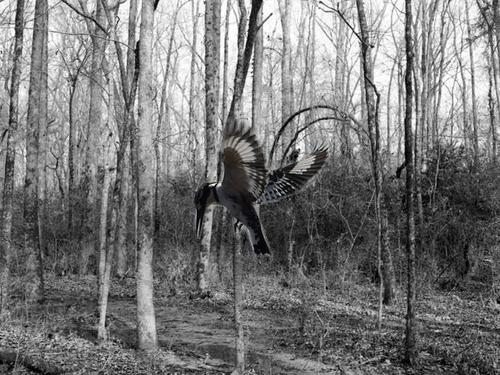
Bird species: Pied_Kingfisher
Bird type: landbird
Background: land